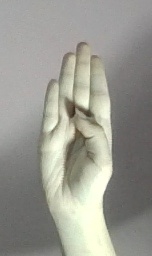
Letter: kaaf